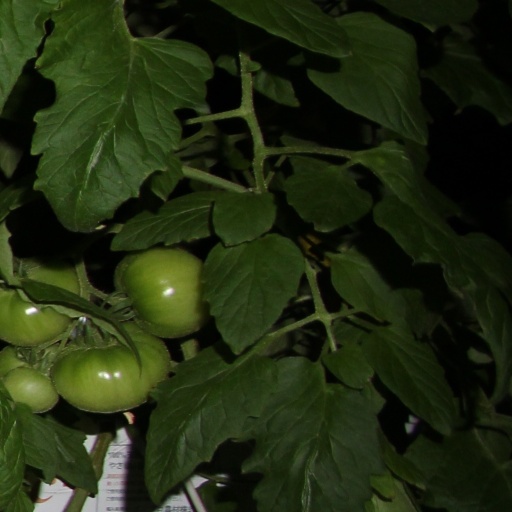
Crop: tomato